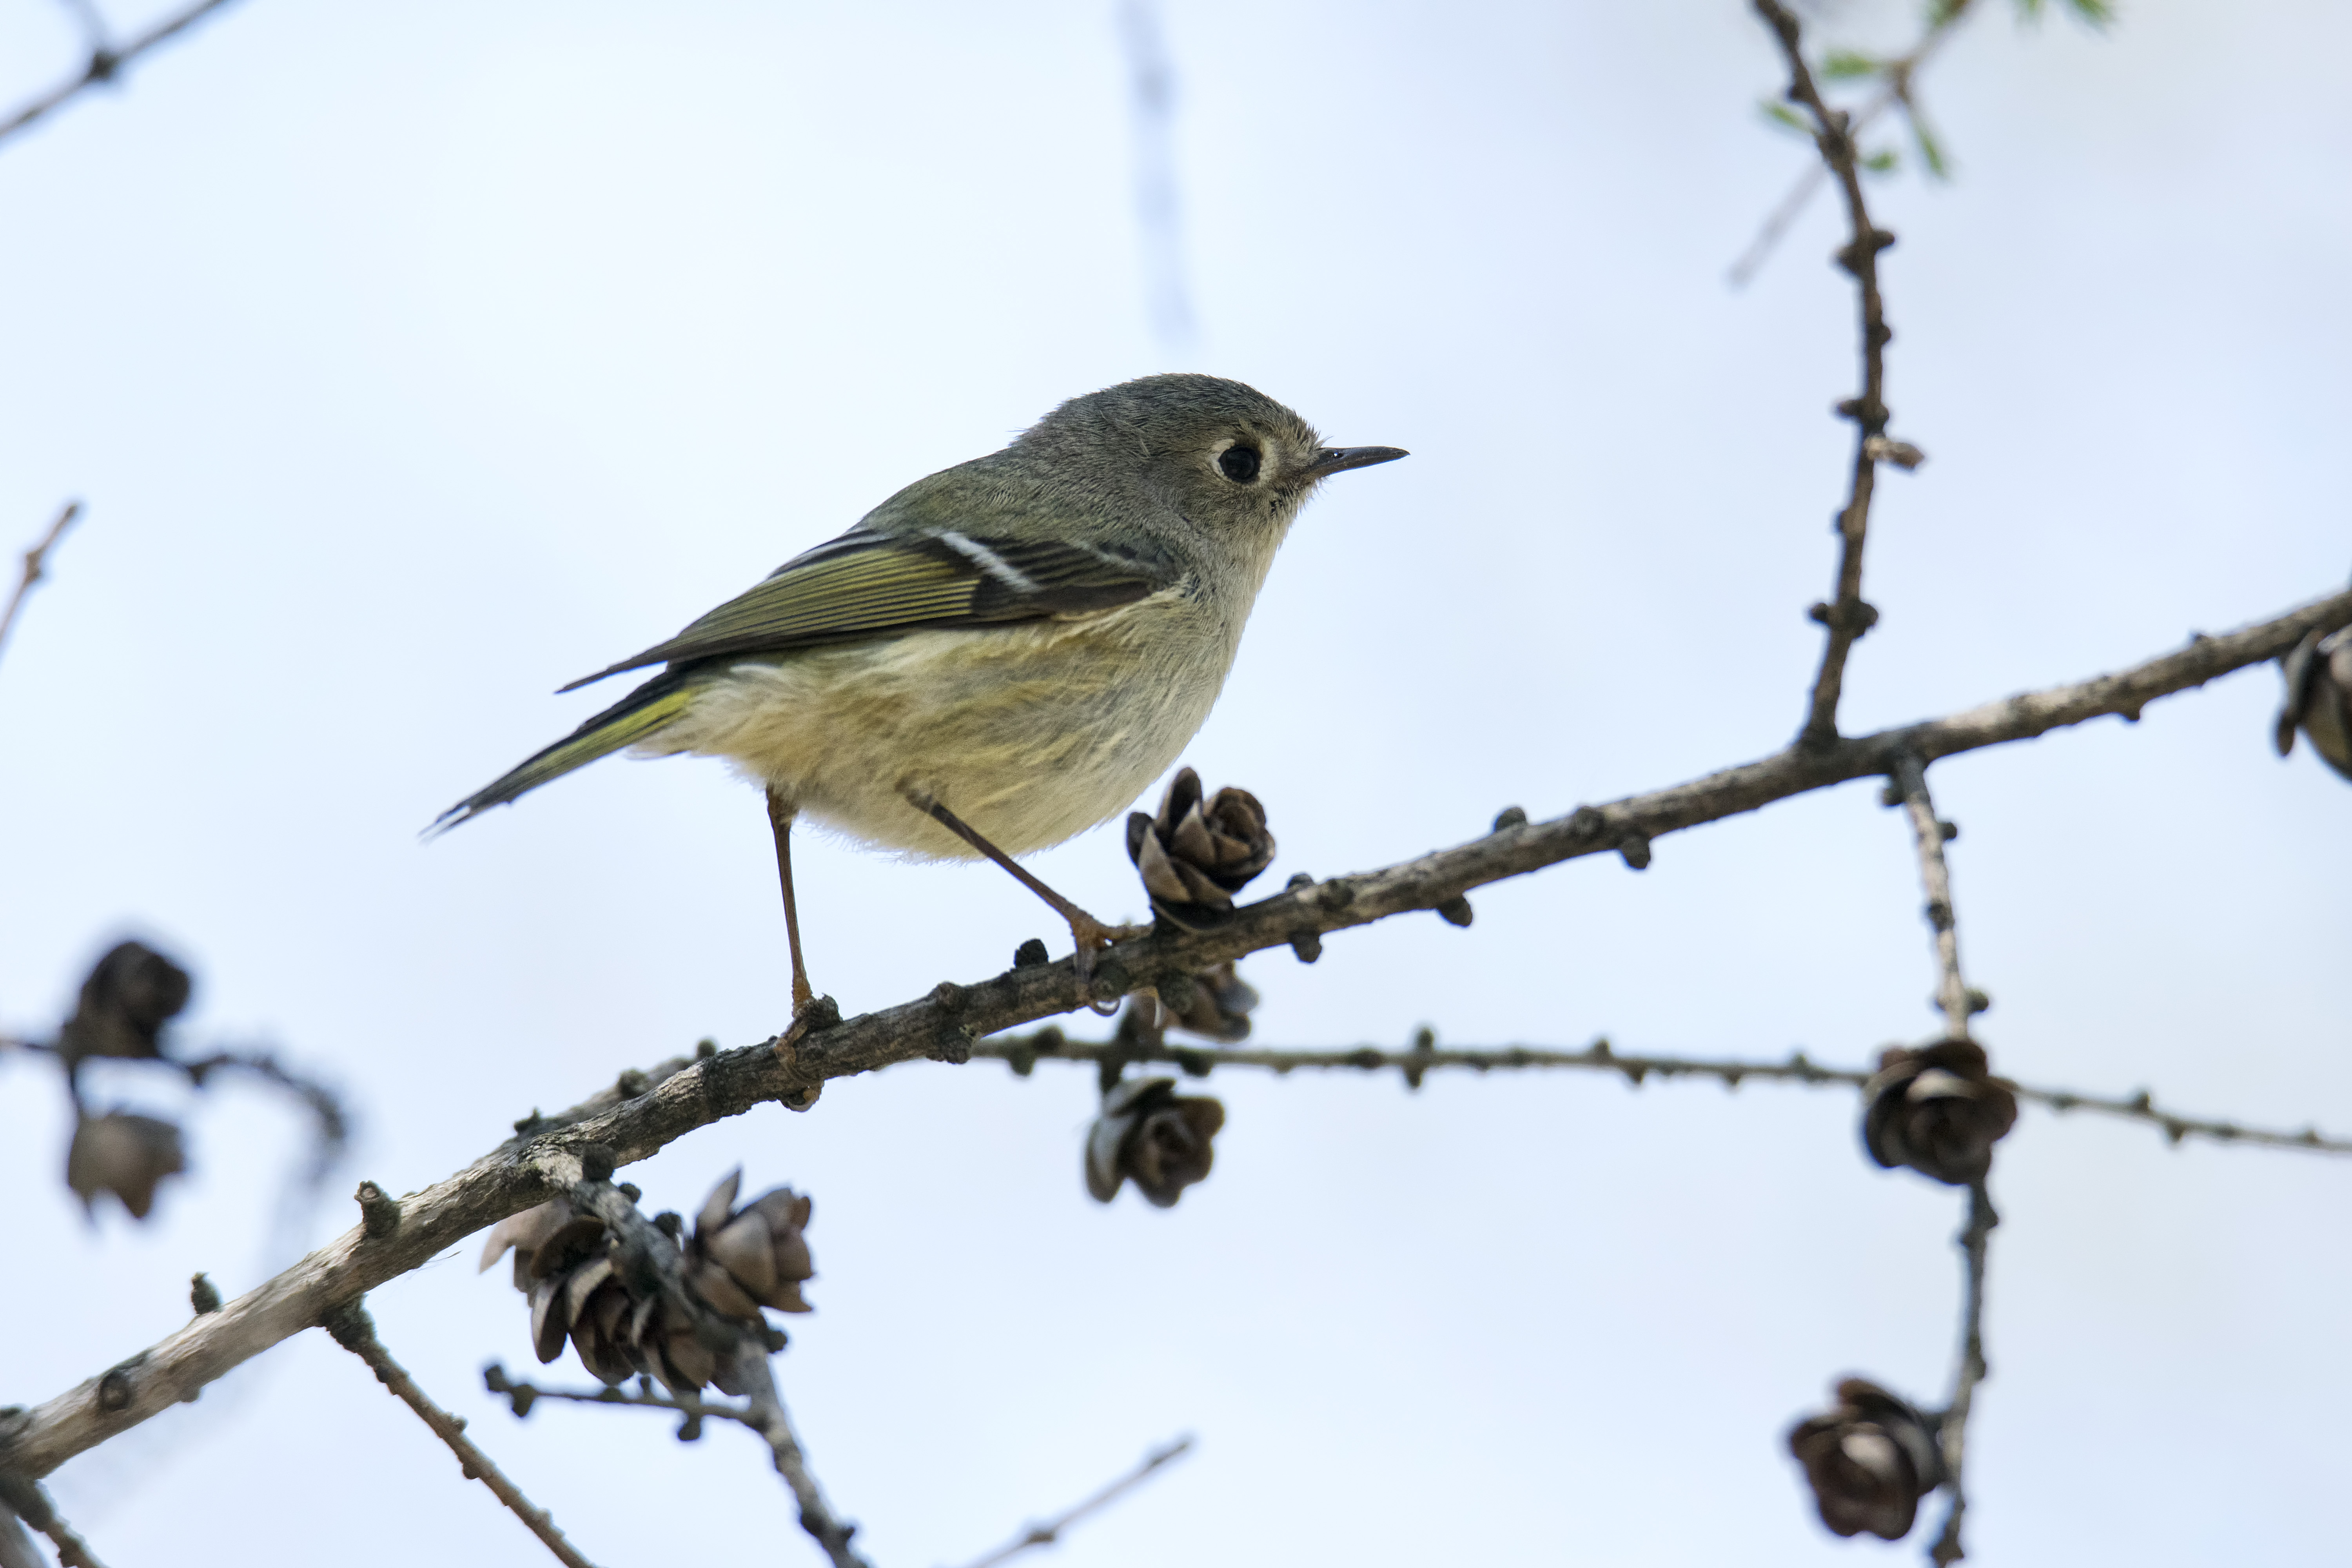
nature, branch, bird, wildlife, beak, fauna, canada, a, vertebrate, quebec, finch, sherbrooke, oiseau, roitelet, couronne, rubis, ruby, crowned, kinglet, brambling, perching bird, emberizidae